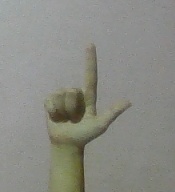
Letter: laam